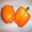
Label: sweet_pepper